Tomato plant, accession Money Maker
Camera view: vertical (180 deg); turntable rotation: 210 degrees
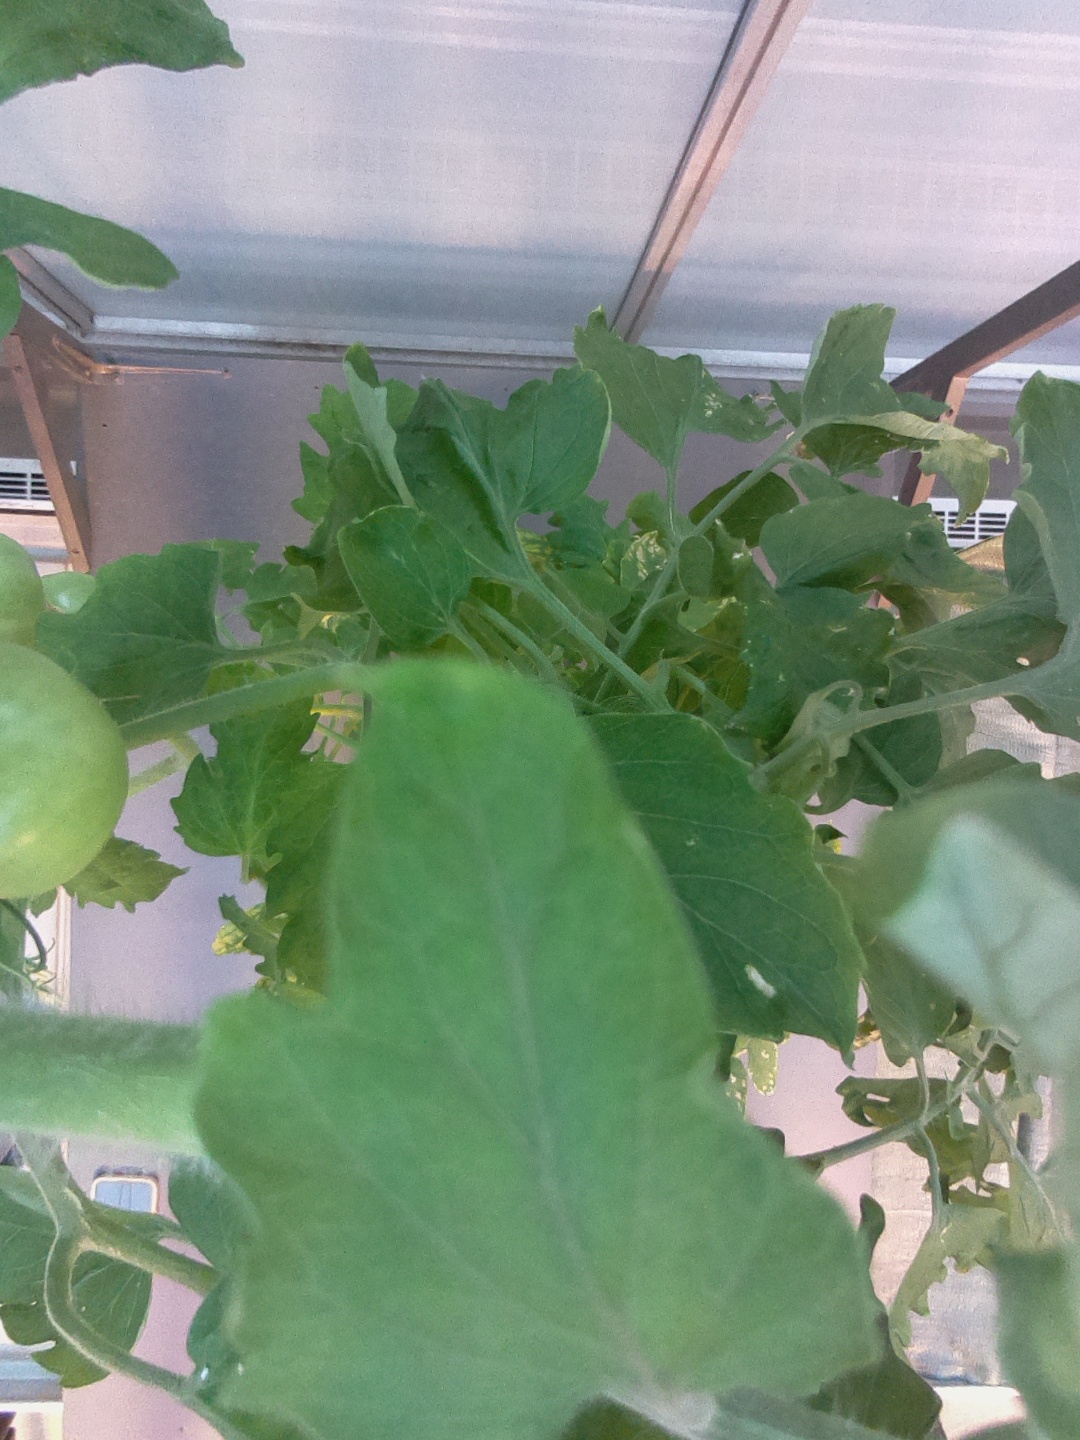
BBCH growth stage 75: 50%-60% of final fruit size